Holocene (Portland, Oregon)

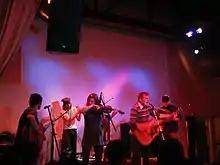
The Builders and the Butchers performing at Holocene in 2007

Musicians who have performed at Holocene include Against the Current, Lauren Aquilina, Au/Ra, Beach Fossils, Ryan Beatty, Kadhja Bonet, Clairo, Crumb, Matthew Dear, Duckwrth, Future Generations, Tommy Genesis, Chuck Inglish, Japanese Breakfast, The Japanese House, Jonna Lee, Milk & Bone, Shy Girls, Sasha Sloan, Snail Mail, Tove Styrke, Avey Tare, and Zaytoven. The venue hosted London Grammar's first concert in Portland. In 2018, Holocene hosted a "Club Kai Kai Pride" event featuring drag performer Aja. The event was part of the "Club Kai Kai" series, which caters to the LGBTQ community and features "a rave-style club scene with plenty of drag royalty, voguing and butterflies for the stomach". The venue has also hosted writers, including Shayla Lawson. In 2019, the Portland-based literary magazine "Tin House" hosted an event in conjunction with the Association of Writers & Writing Programs (AWP) conference, featuring readings by Hanif Abdurraqib, Erica Dawson, Morgan Parker, and Tommy Pico.